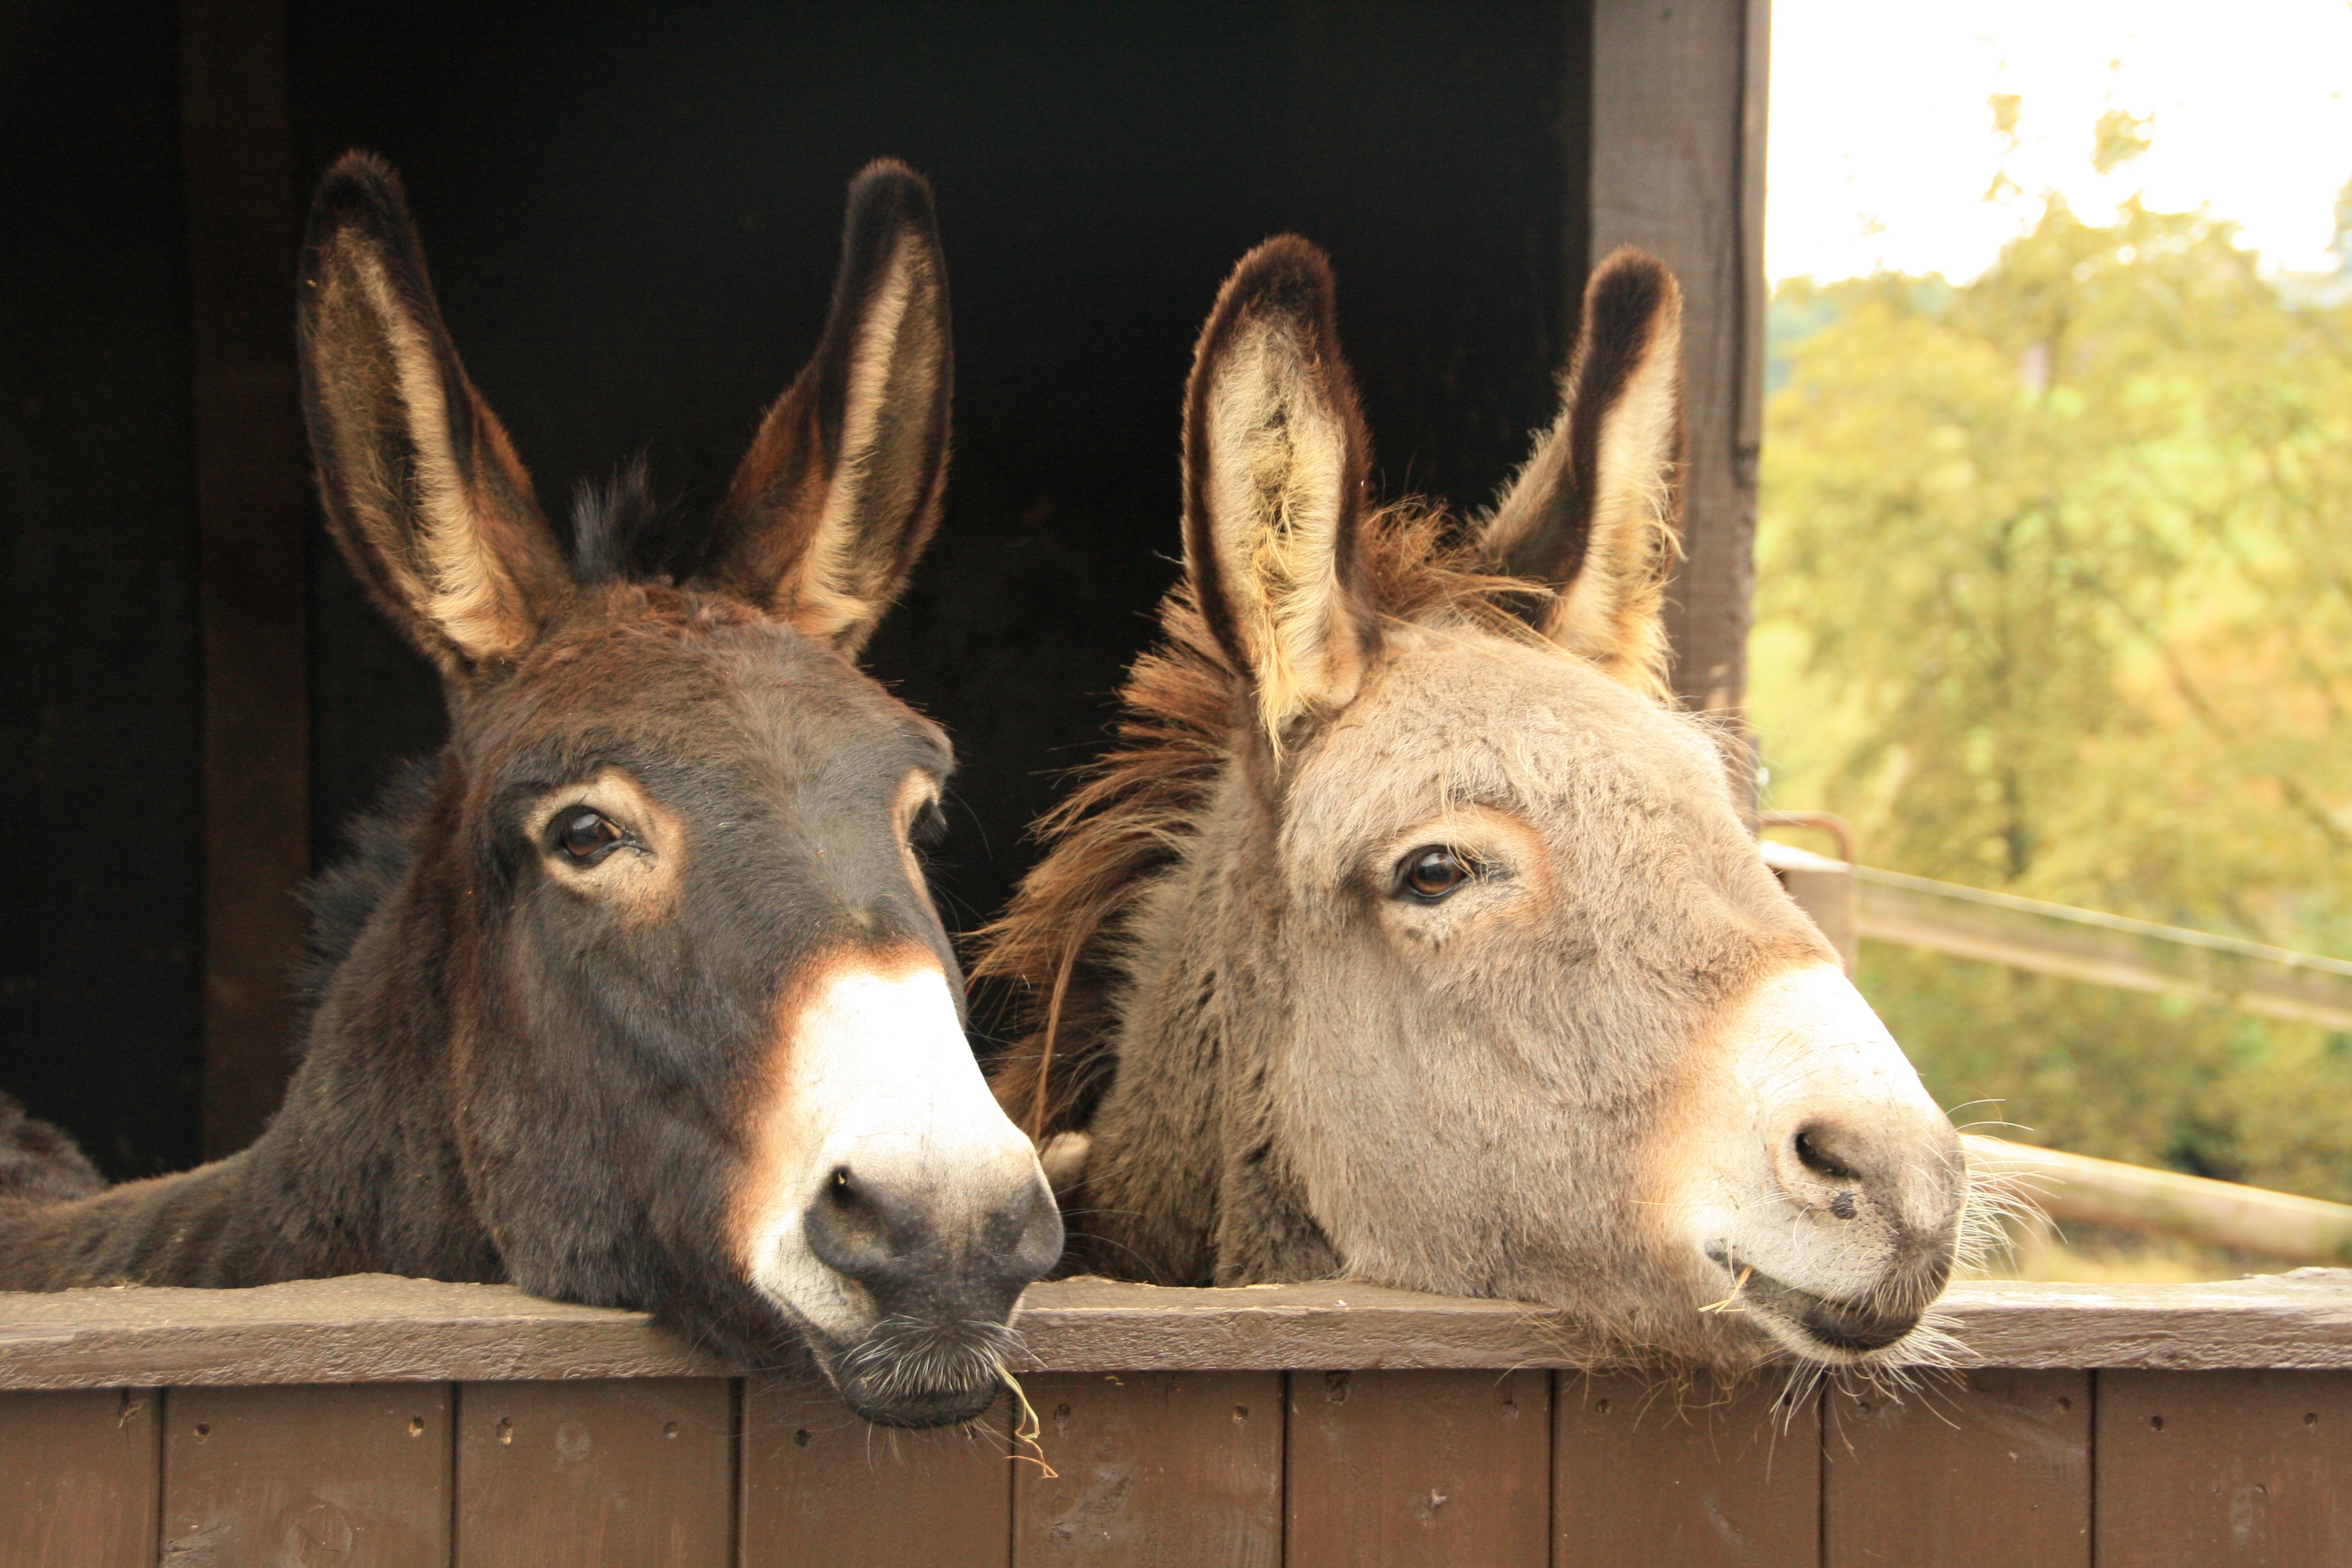
nature, mammal, two, fauna, donkey, duo, animals, mammals, vertebrate, donkeys, pack animal, torque, horse like mammal, mustang horse